Zest (positive psychology)

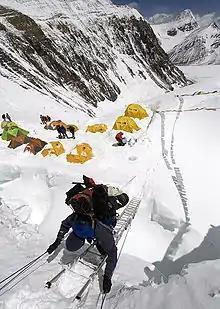
Mountaineers who climb Mount Everest, such as this climber, could be said to have zest, as they have "motivation in challenging situations or tasks".

In positive psychology, zest (or enthusiasm) is among the discrete strengths people possess. Having zest means treating life as an adventure and feeling motivated in challenging situations. People with zest display enthusiasm, excitement, and energy as they tackle life's tasks. Zest is a component of the virtue of courage in some positive psychology paradigms.